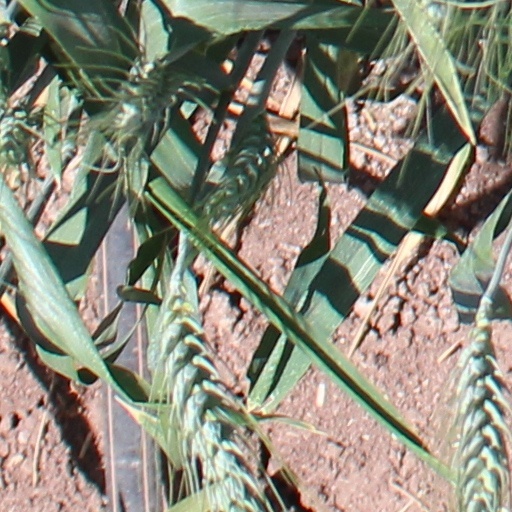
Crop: wheat